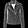
Label: Coat